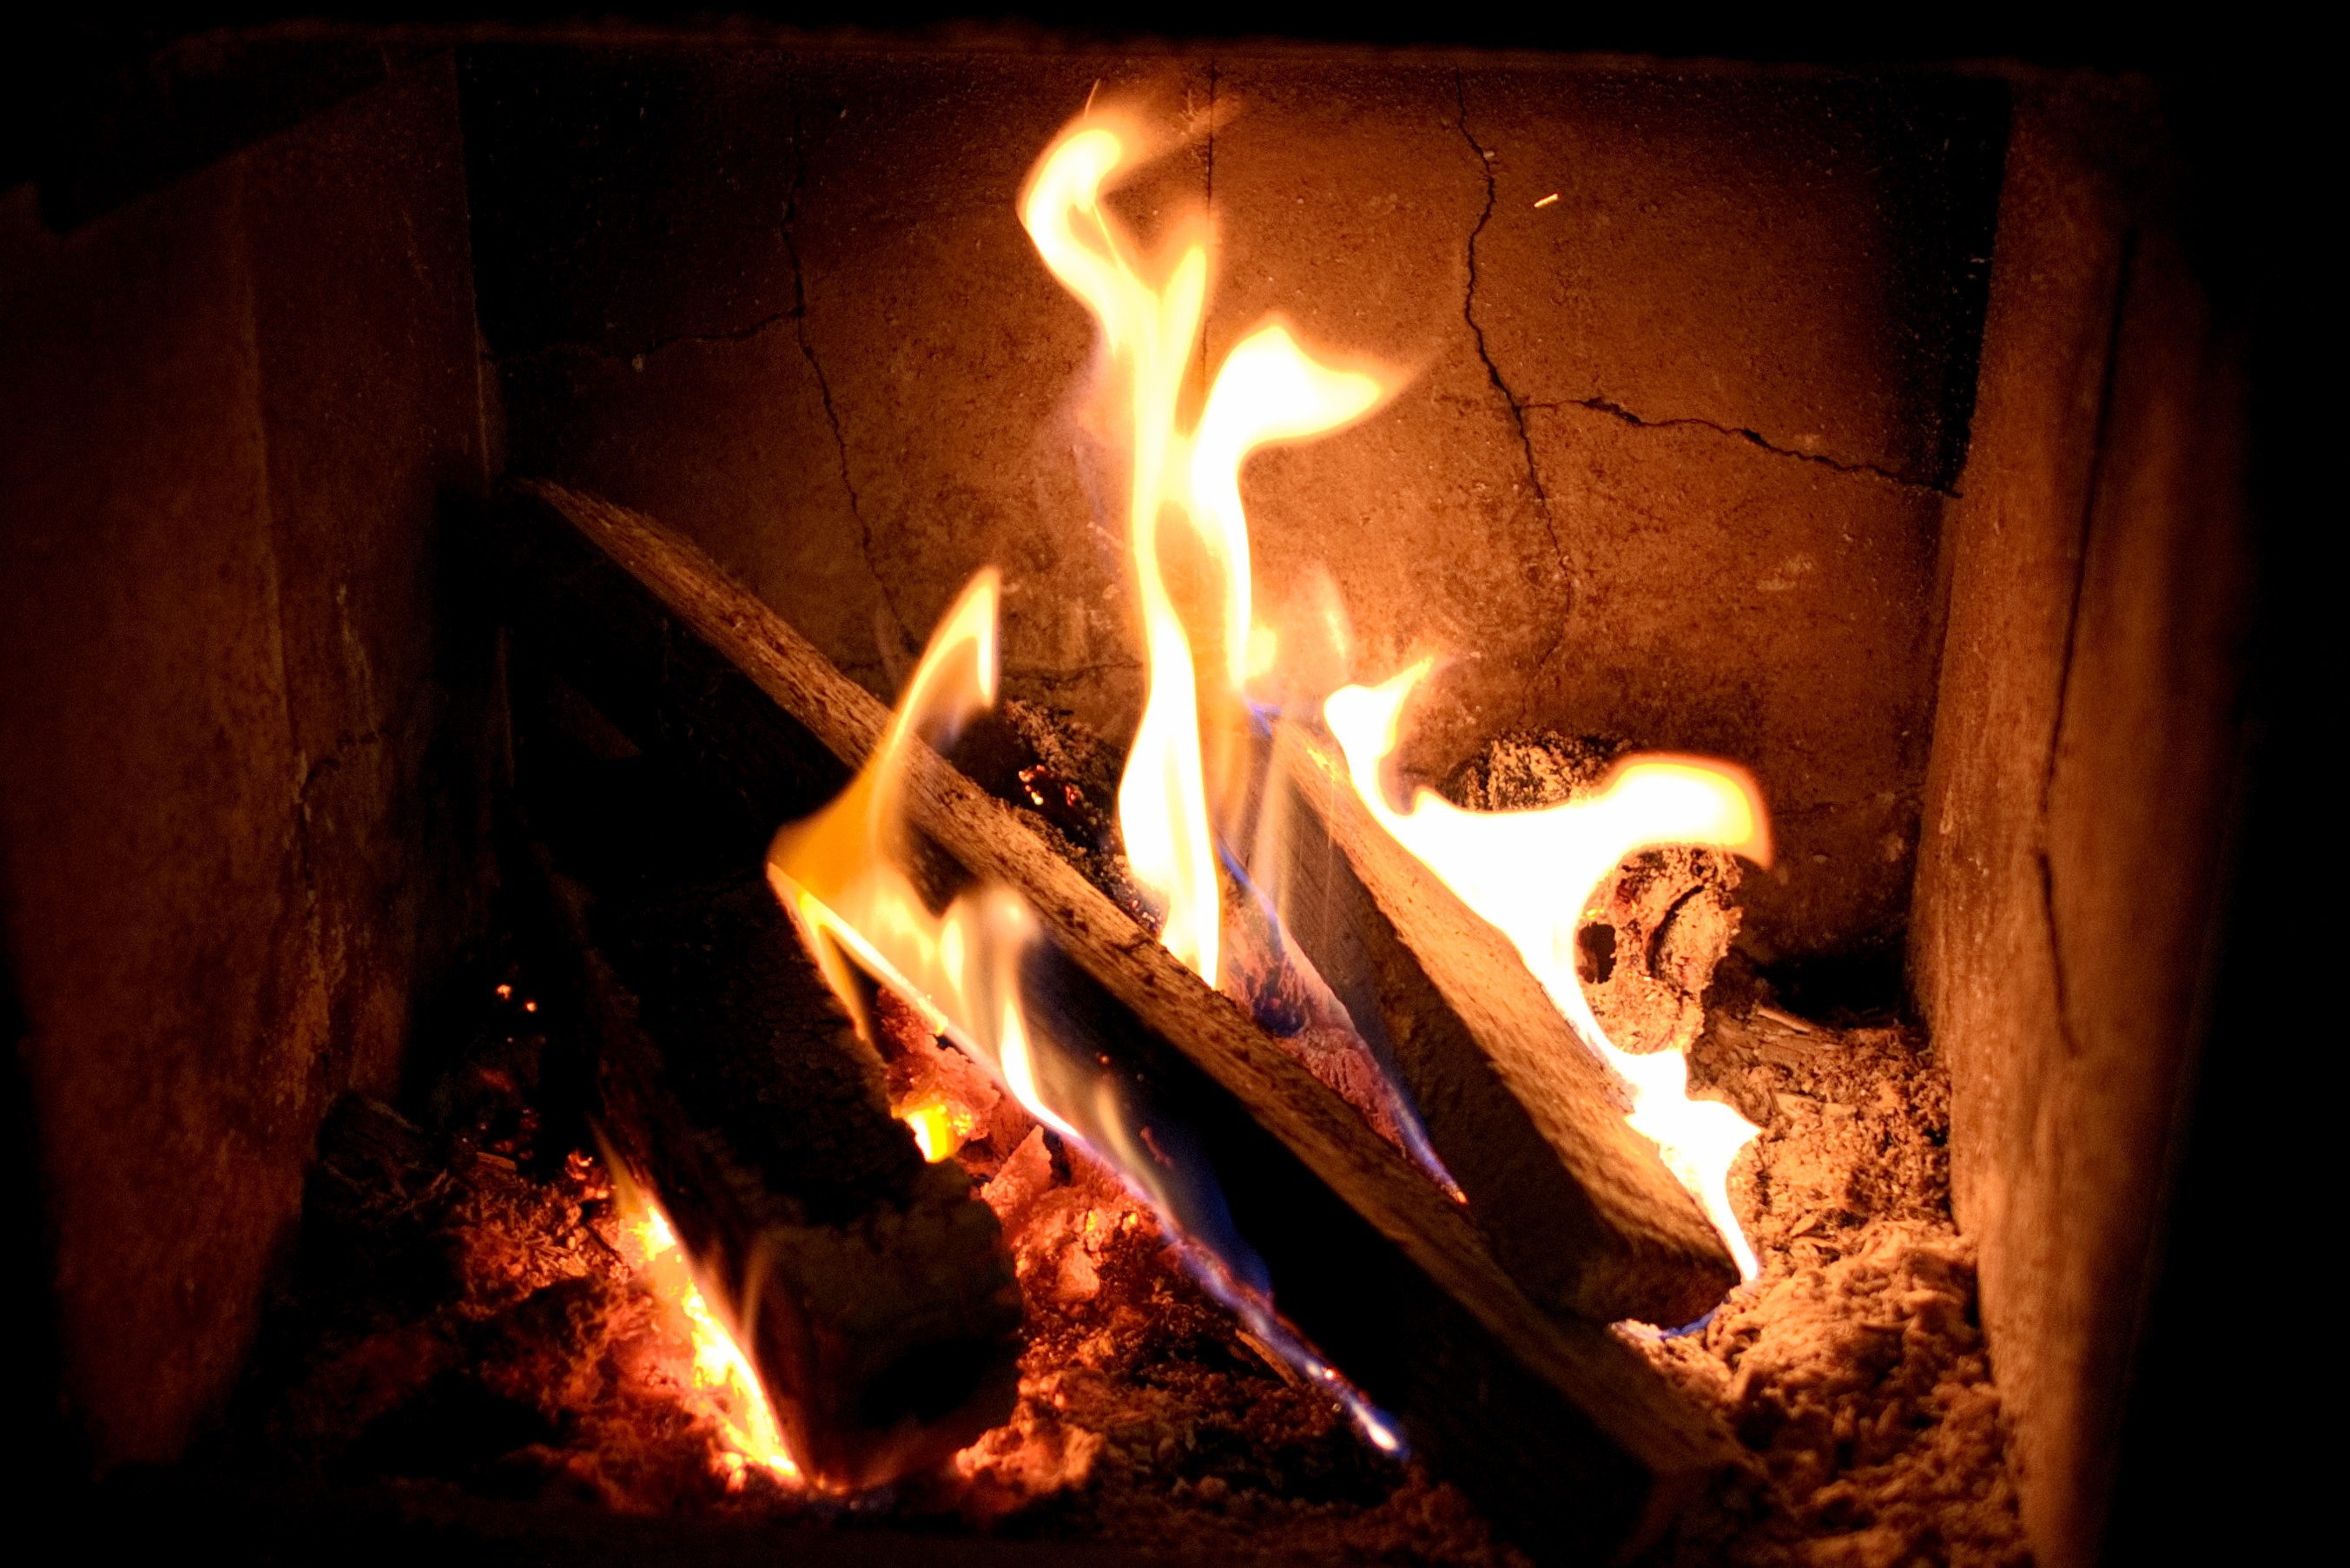
flame, fire, fireplace, darkness, campfire, bonfire, heat